Burnt Sugar (band)

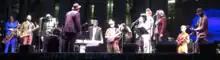
Burnt Sugar at Bryant Park in 2011

Burnt Sugar, also known as Burnt Sugar the Arkestra Chamber, is an American improvisational band. The band's music combines the influences of funk, jazz, rock, reggae, soul, hip hop, heavy metal, and 20th-century classical music. It has been described by one critic as a "funk-rock-electronic-samba-soul-jazz-fusion-whatever ensemble". One critic wrote that Burnt Sugar's music "is not the easiest thing to describe", while another critic wrote that "Burnt Sugar sounds like a big cloud".